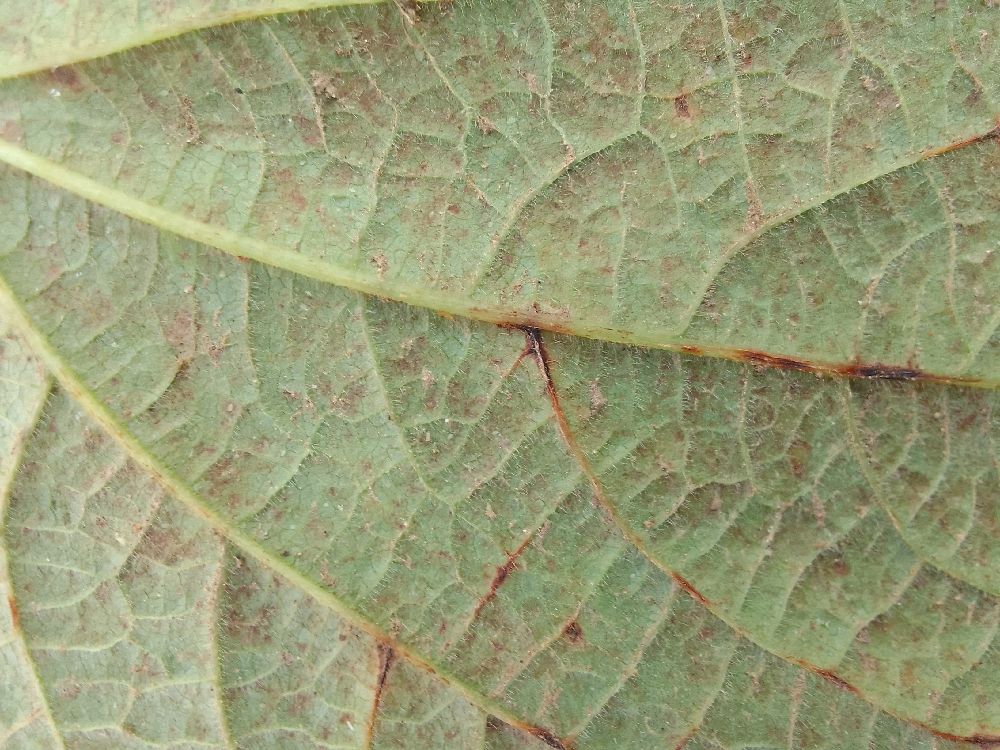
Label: anthracnose